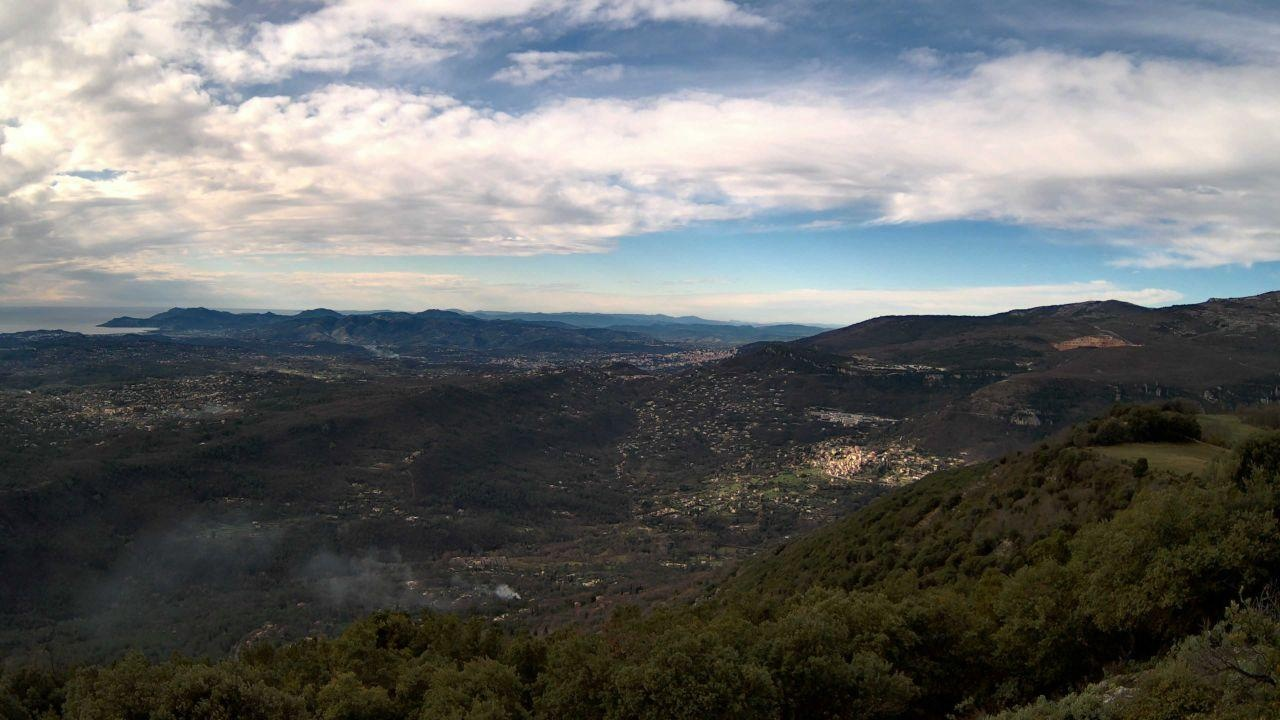
Fire: no
Smoke: yes